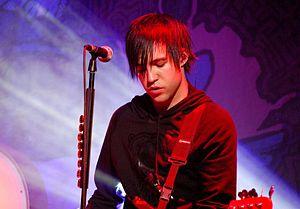
"Peter Lewis Kingston ""Pete"" Wentz III est un auteur-compositeur-interprète, musicien, homme d'affaires, producteur de cinéma et producteur de musique américain. Il est surtout connu pour être le bassiste, parolier et chanteur de fond du groupe de rock Fall Out Boy, depuis 2001. Avant l'ascension du groupe en 2001, Pete était le leader et parolier du groupe Arma Angelus. Lorsque les Fall Out Boy ont fait une pause de 2009 à 2012, Pete a formé le groupe electropop, Black Cards. Il a également fondé sa propre maison de disques, Decaydance Records, qui a lancé des groupes tels que : Panic! at the Disco et Gym Class Heroes. En février 2013, après une pause de plus de trois ans, les Fall Out Boy ont fait leur retour avec la sortie de leur cinquième album Save Rock and Roll, en avril 2013.
Infinity on High est le troisième album studio du groupe américain de punk rock Fall Out Boy, sorti le 6 février 2007 sur le label Island Records. L'album est enregistré de juillet à octobre 2006 avec Neal Avron comme producteur principal dans les Studios Pass de Los Angeles après six semaines d'écriture et de répétitions à Chicago puis Los Angeles. Composé par Patrick Stump, il compte Babyface et Jay-Z parmi les artistes invités, explorant ainsi des horizons plus larges, avec l'apparition du RnB et de la soul, ainsi que d'instruments à cordes. Avec des mélodies plus pop et des paroles qui évoquent l'ascension et la notoriété du groupe, Fall Out Boy s'écarte de ses origines punk hardcore et se rapproche de la pop punk.